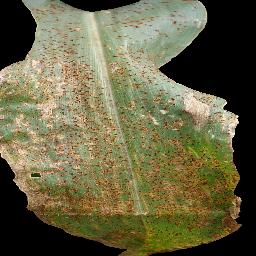
Label: Corn_(Maize)___Common_Rust